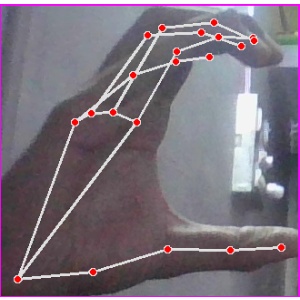
अक्षर: ऋ